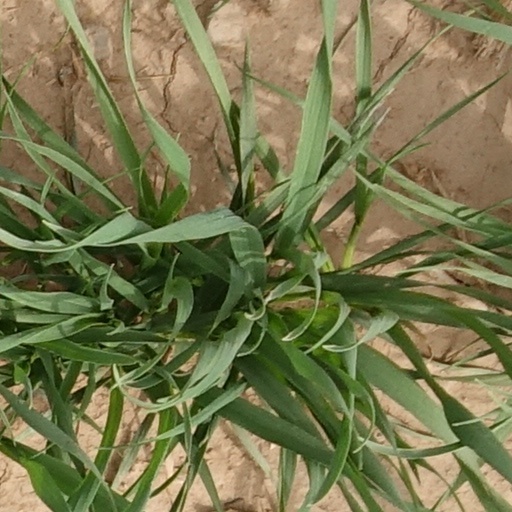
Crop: wheat